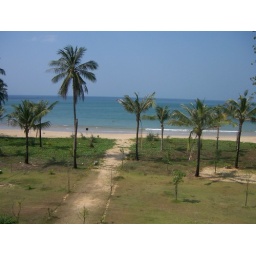
View of the beach from the hotel. Many of the palm trees were destroyed by the tsunami.